Free Guy

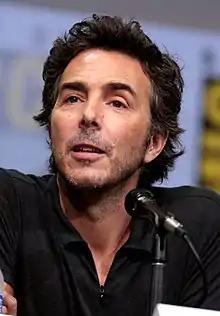
"Free Guy" director Shawn Levy

In August 2016, Matt Lieberman spent three weeks writing the first draft of the spec script for "Free Guy". This was sold and entered development at 20th Century Fox prior to being acquired by The Walt Disney Company. "Free Guy" is one of the first Fox films to continue production under Disney's ownership, as well as under the studio's new name of 20th Century Studios. Director Shawn Levy originally passed on the script. After he was introduced to Ryan Reynolds by a mutual friend Hugh Jackman (whom Levy directed in "Real Steel" and Reynolds costarred with in ""), Levy and Reynolds decided to work on "Free Guy" after rereading it together. Reynolds, who also produced the film, said, "I haven't been this fully immersed and engaged in something since "Deadpool"." Levy had previously been attached to the film "Uncharted", an adaptation of the video game series of the same name, before he left to make "Free Guy".